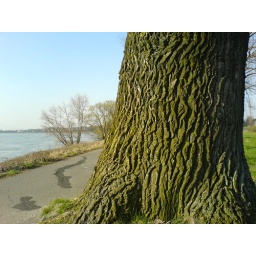
a tree near rhine river